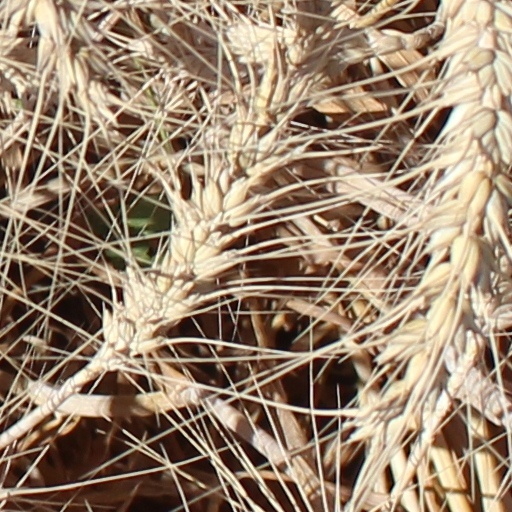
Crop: wheat